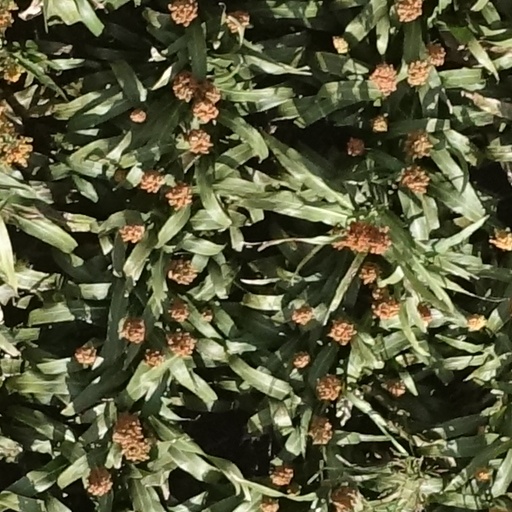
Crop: sorghum